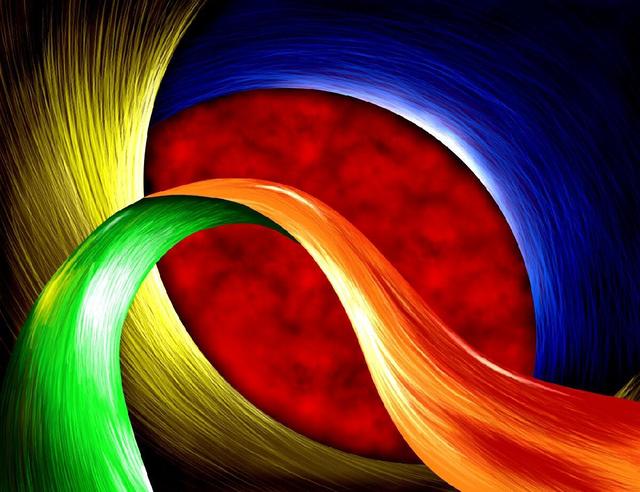
Texture: swirly